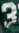
Number: 3